San Francesco Grande

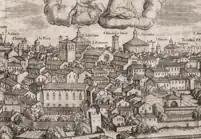
Engraving of the area of the city of Milan housing the church of San Francesco Grande by Giovanni Battista Bonacina (1640).

In the 13th century, the Franciscans - whose order had just been created - settled in Milan. In 1222, they obtained a plot of land behind the Basilica of San Nabore, on which they built a convent and, in 1233, a chapel that they attached to the apse. In 1256, by papal bull of Alexander IV, they received permission to build a church dedicated to the founder of the order, Saint Francis of Assisi. On 14 March 1263 the Pope allowed them to take possession of the church of San Nabore. They then restructured the two buildings to form a single one and named it the "Church of Saint Francis". The first occurrence of this name dates back to 1387 in a calendar of the order, thus confirming the fusion of the basilica and the chapel. The promoters of the construction soon received rich donations from the faithful, who in exchange obtained the right to make it their burial place.